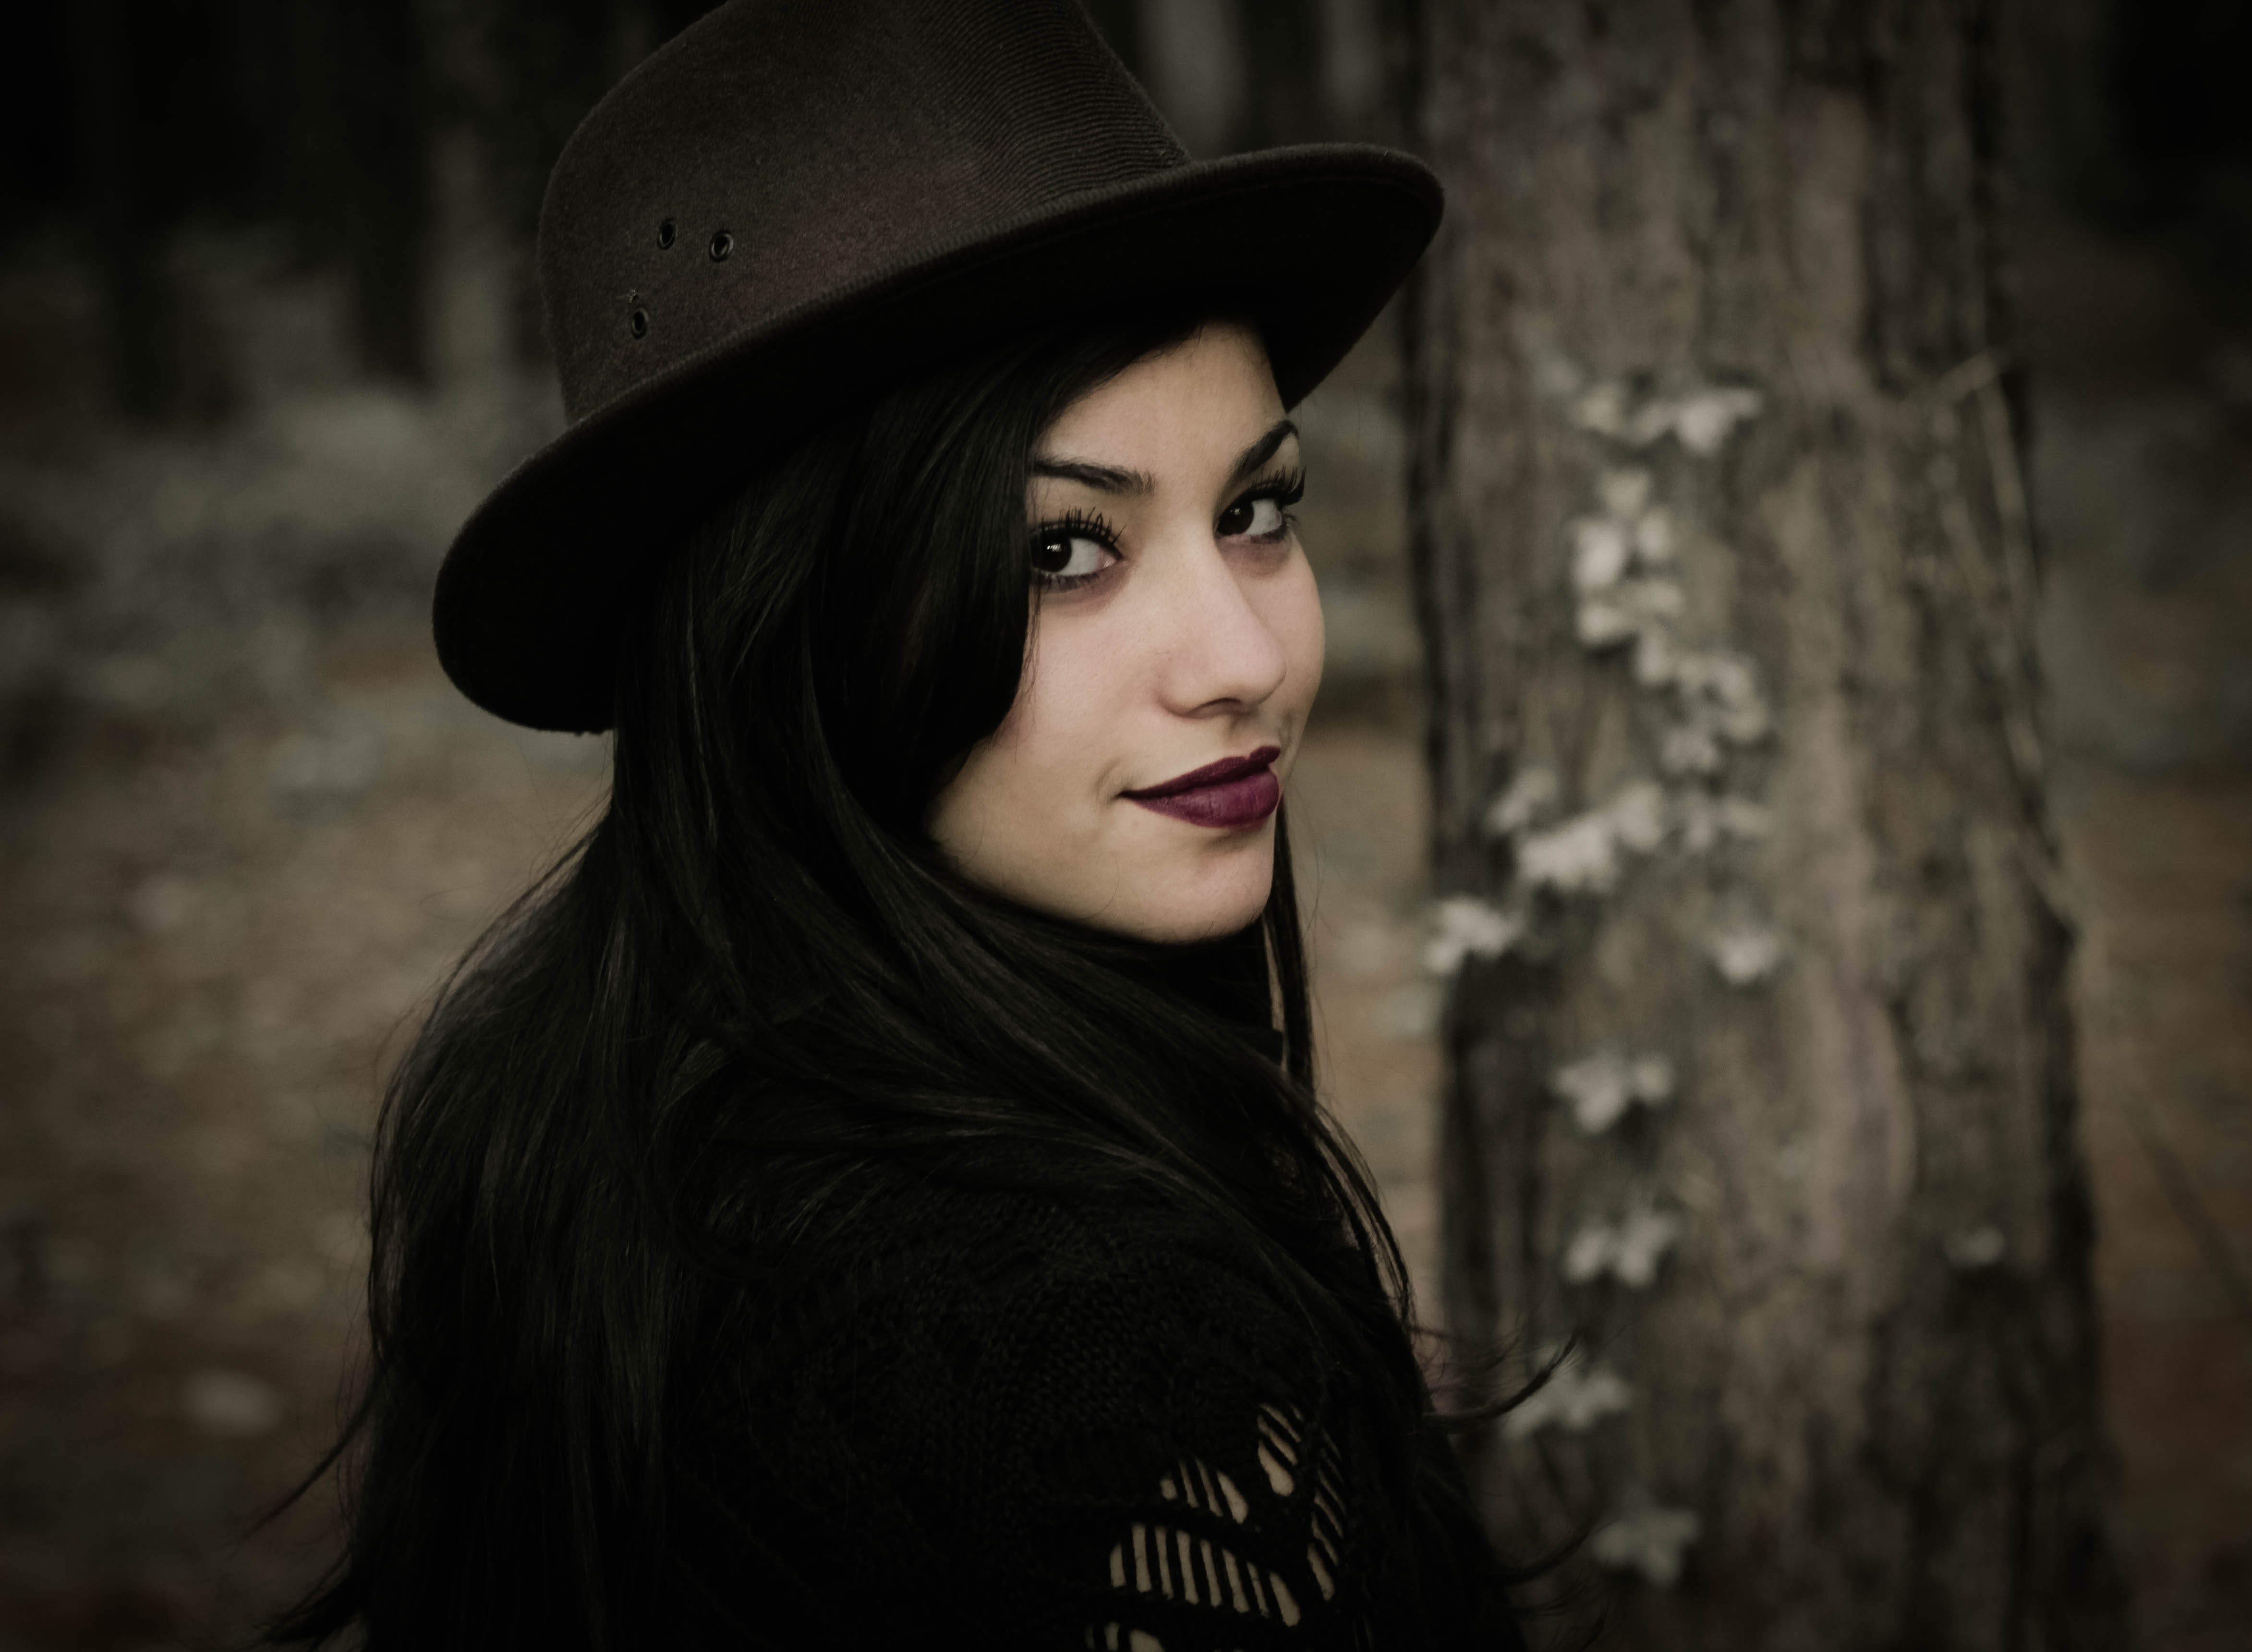
person, woman, portrait, model, hat, darkness, fashion, clothing, black, eye, beauty, beautiful, photo shoot, portrait photography, goth subculture